Pittosporum tenuifolium

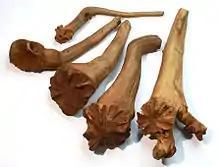
The structure formed by the threatened root parasite wood rose

There are several recorded uses of by Māori. The resin and oils extracted from the leaves have been used for their scent and often mixed with ingredients sourced from other native trees in order to produce an oil of variable composition. The resin is obtained by making cuts in the bark of the tree and the leaves crushed and mixed with other oils. The oil is used to scent little pouches or a dead bird skin, often worn around the neck. The oil is also used to scent houses and mats of people of high rank.